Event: Nepal Earthquake
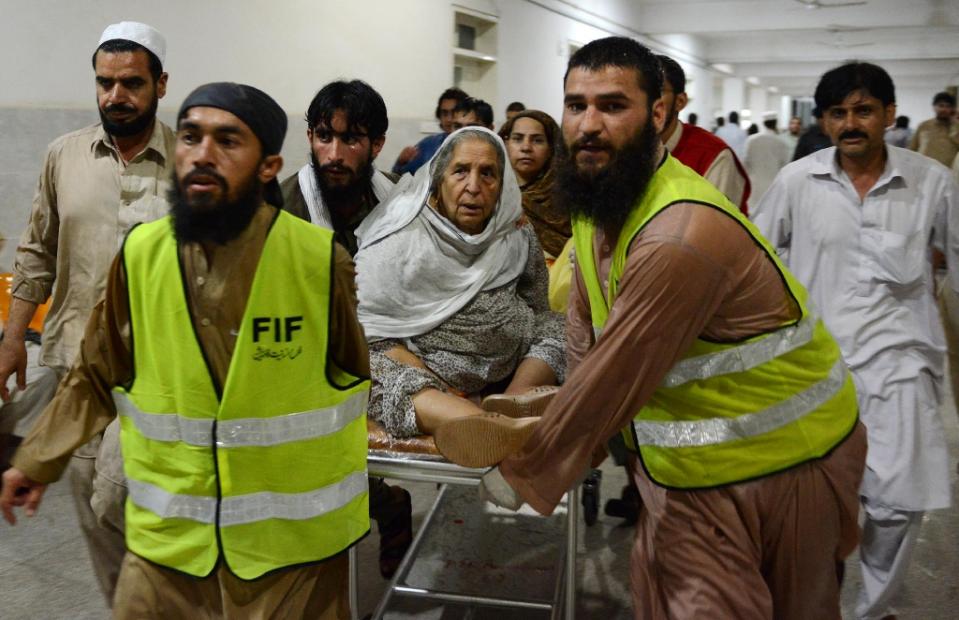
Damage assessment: damage